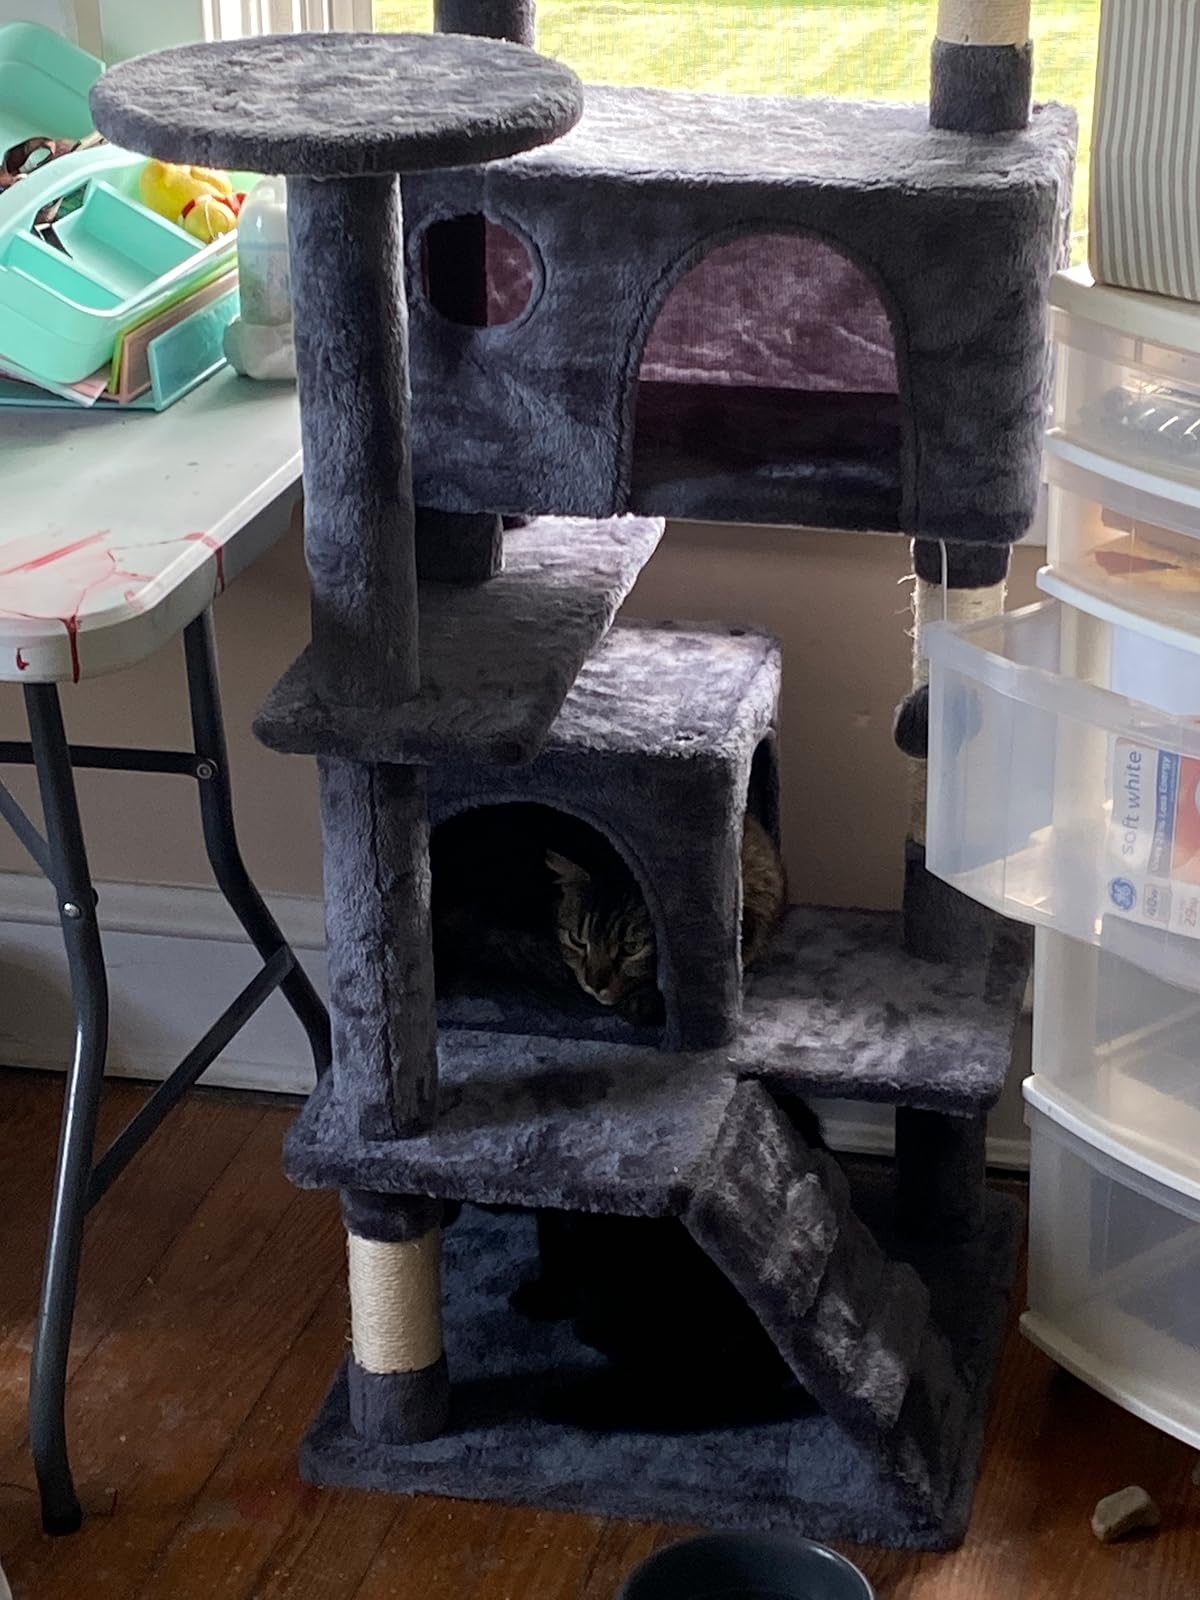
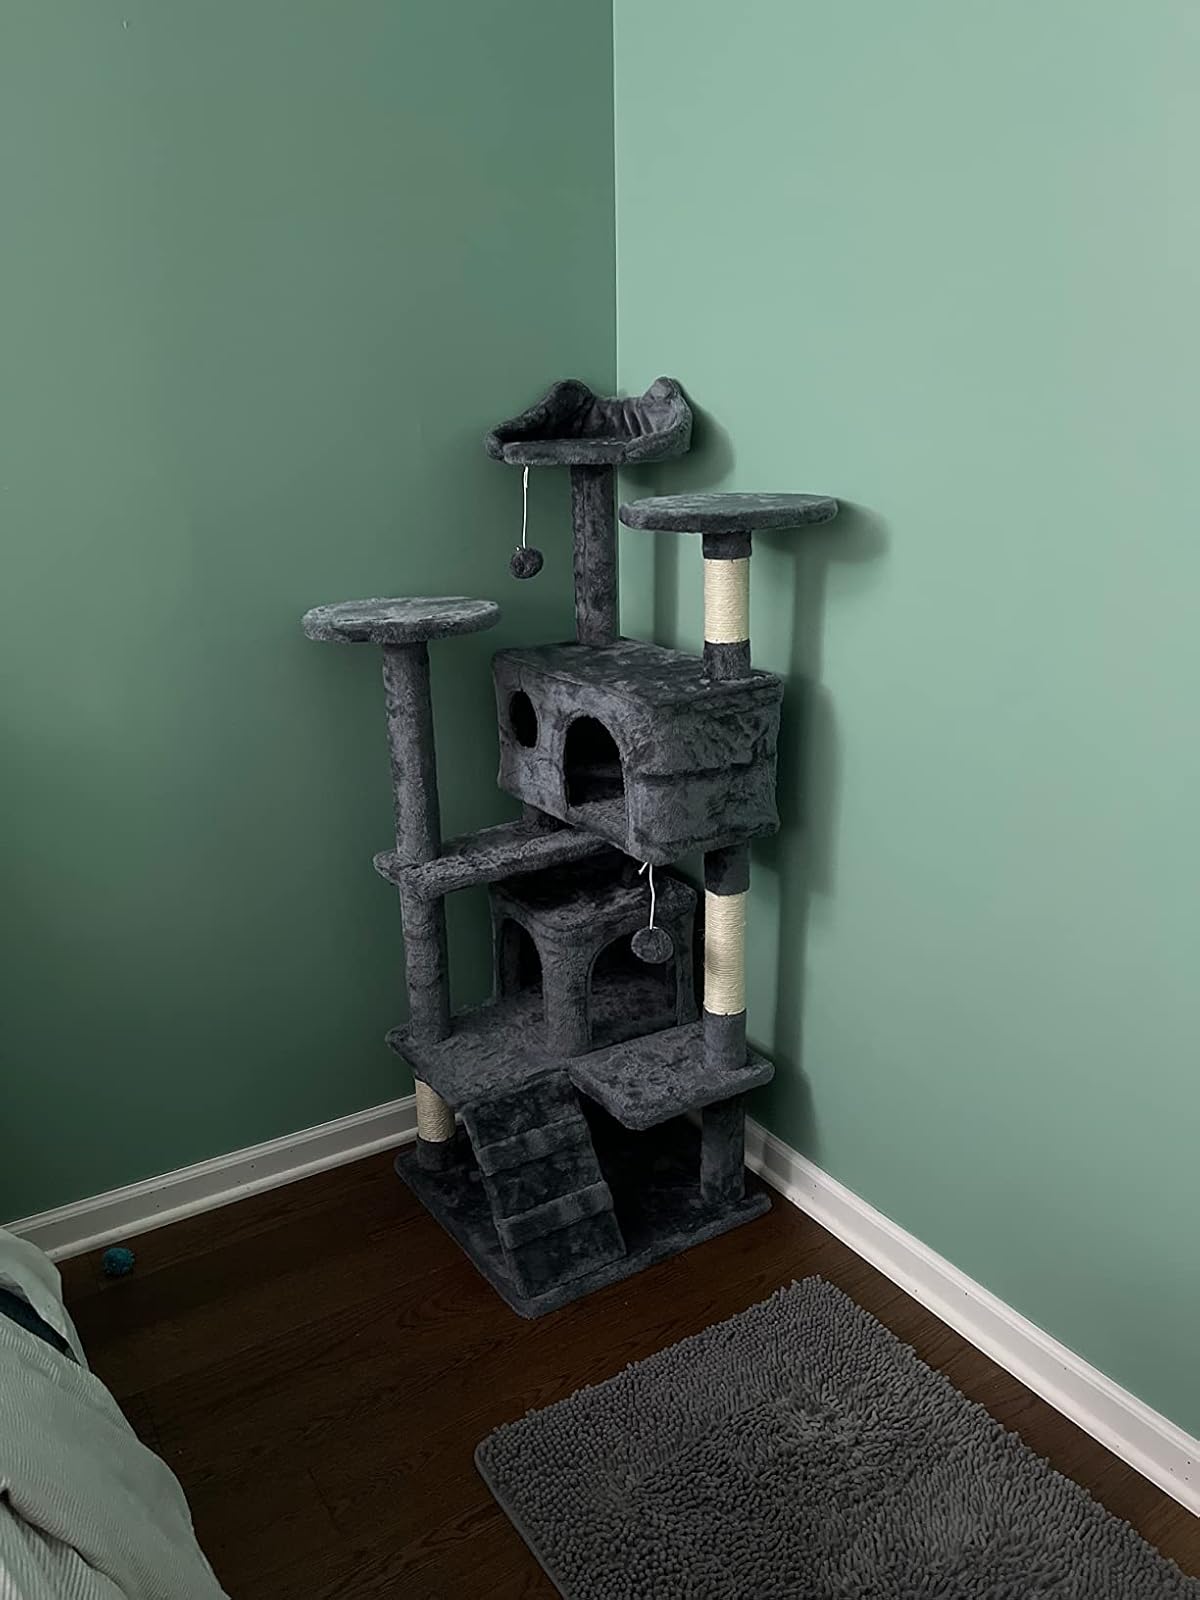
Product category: items_cat tree
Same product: yes